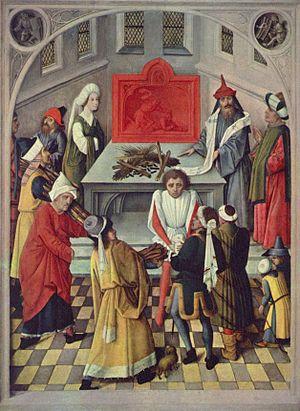
Le chapeau juif, connu aussi sous les noms de coiffe juive, Judenhut ou hoods en allemand et de pileus cornutus en latin, était un chapeau pointu infamant en forme de cône ou d'entonnoir renversé, blanc ou jaune, porté par les Juifs dans l'Europe médiévale et parfois dans le monde islamique.
L'histoire des Juifs en Belgique ou sur le territoire lui correspondant actuellement, est attestée du xiiiᵉ siècle jusqu’à nos jours.